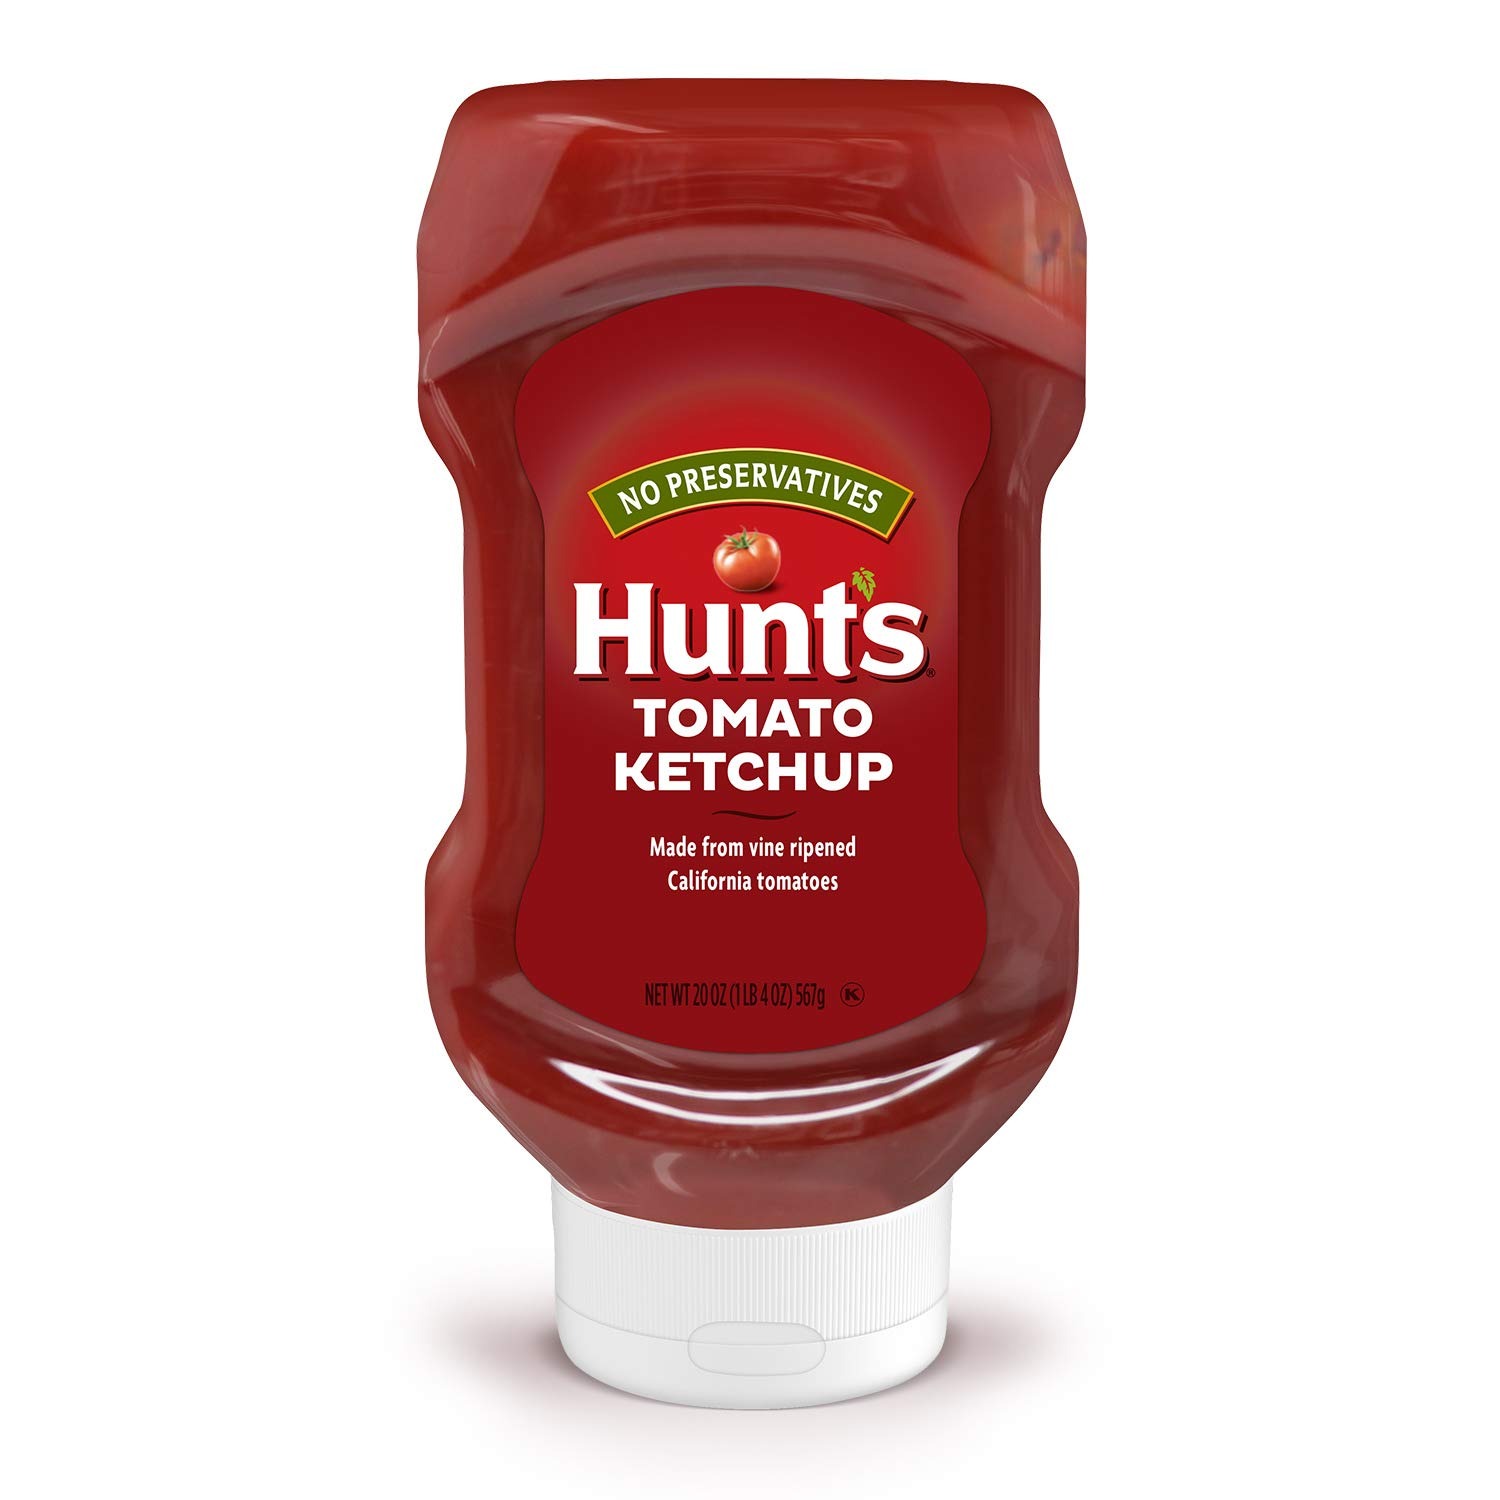
Item Name: Hunt's Tomato Ketchup, 20 oz
Bullet Point 1: Contains one 20-ounce squeeze bottle of Hunt's Tomato Ketchup
Bullet Point 2: Taste the difference with Hunt's vine-ripened tomatoes, choice seasonings and spices
Bullet Point 3: This classic ketchup is delicious to dip or top burgers, nuggets, tots, fries and more
Bullet Point 4: Full of flavor, Hunt's Ketchup makes the perfect tomato condiment or ingredient for your favorite recipes
Bullet Point 5: Enjoy this tasty, thick ketchup with no preservatives
Value: 20.0
Unit: Ounce

Price: 1.435